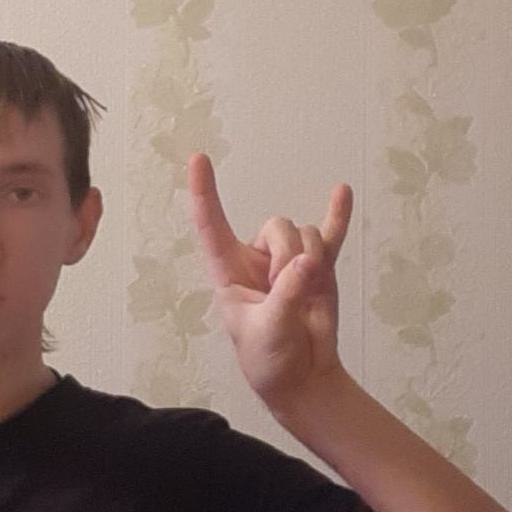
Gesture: rock